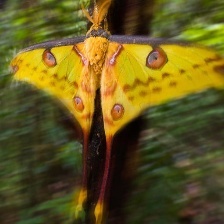
Species: COMET MOTH